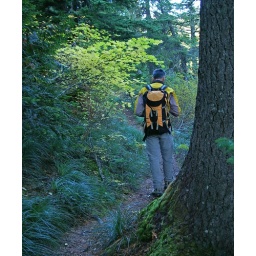
Bob walks by yellow green vine maple at dusk